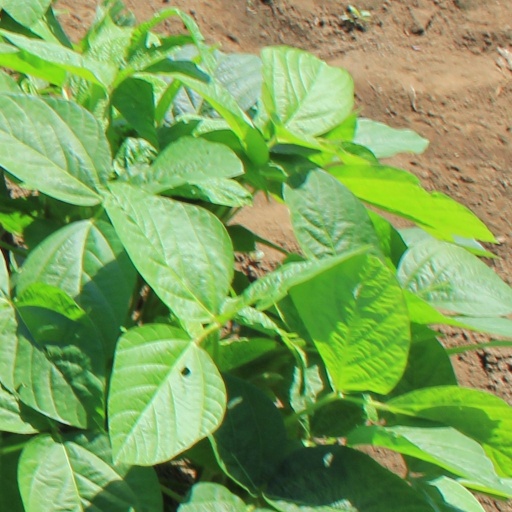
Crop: soybean